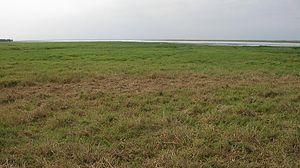
Le Parc national de Gorongosa est un parc national situé aux confins Sud de la Vallée du grand rift Africain au cœur du centre Mozambique. La superficie du parc de plus de 4 000 km² inclus le sol de la vallée et les parties qui entourent les plateaux. Les rivières prennent leur source aux environs des 1 863 m d'altitude du Mont Gorongosa et arrosent la plaine.